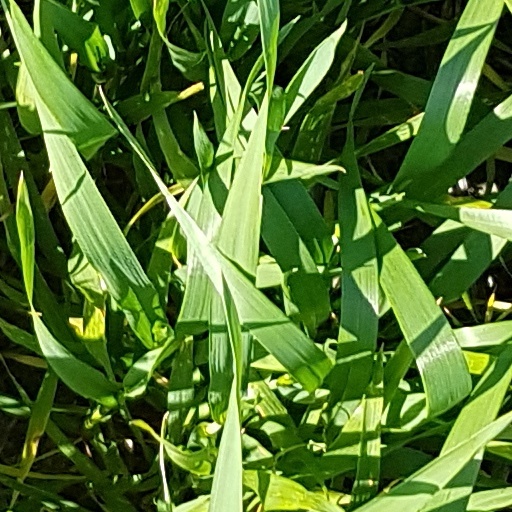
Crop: wheat